Mordechai Surkis

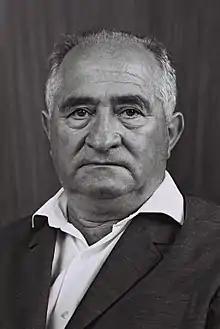
Surkis in 1965

Mordechai Surkis (21 January 1908 – 26 May 1995) was an Israeli politician who was the first mayor of Kfar Saba, as well as serving as a member of the Knesset for Rafi and its successors between 1965 and 1974.